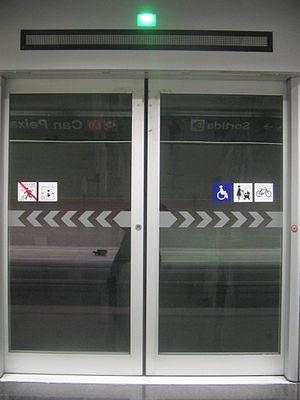
La ligne 9 du métro de Barcelone, mise en service le 13 décembre 2009, est exploitée par la TMB. Elle est la première ligne automatique de ce réseau ainsi que sur le territoire espagnol. Il faudra attendre 2020 pour voyager sur les 47,8 km de voies inscrites au projet, ce qui lui permettra au passage de devenir la plus longue ligne de métro d'Europe.